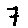
Label: 7